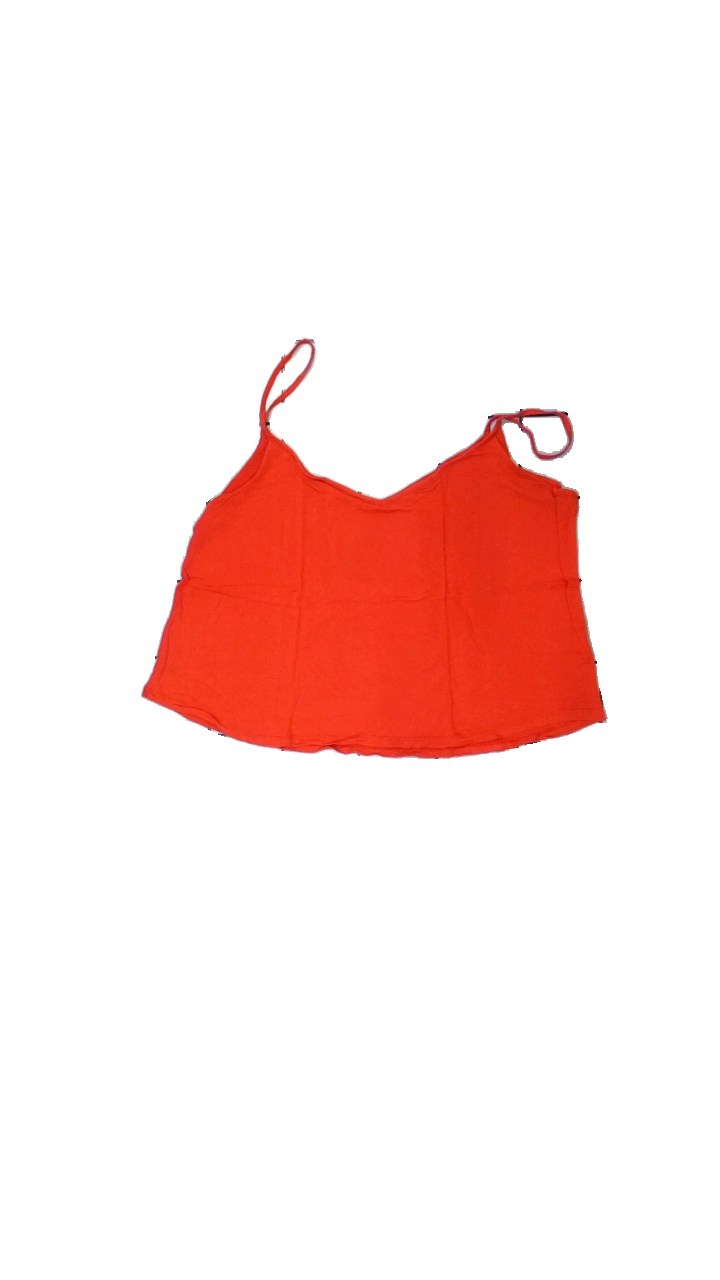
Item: Top (Ladies)
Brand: Åhlens
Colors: Red
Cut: Regular, V-collar
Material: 100% viscose
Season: All
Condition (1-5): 3
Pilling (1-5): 3
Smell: Minor
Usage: Export
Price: <50